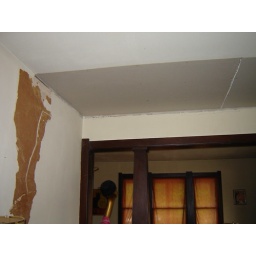
Dining room ceiling. Showing wall damage and half of the new sheet rock in the ceiling.